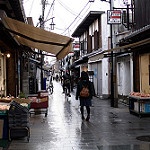
Scene: Outdoor